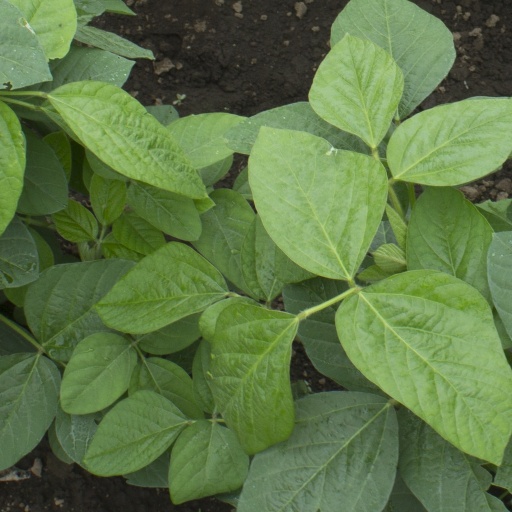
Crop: soybean